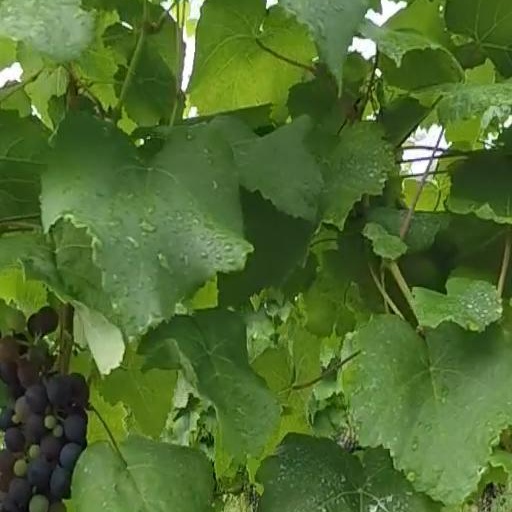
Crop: grape